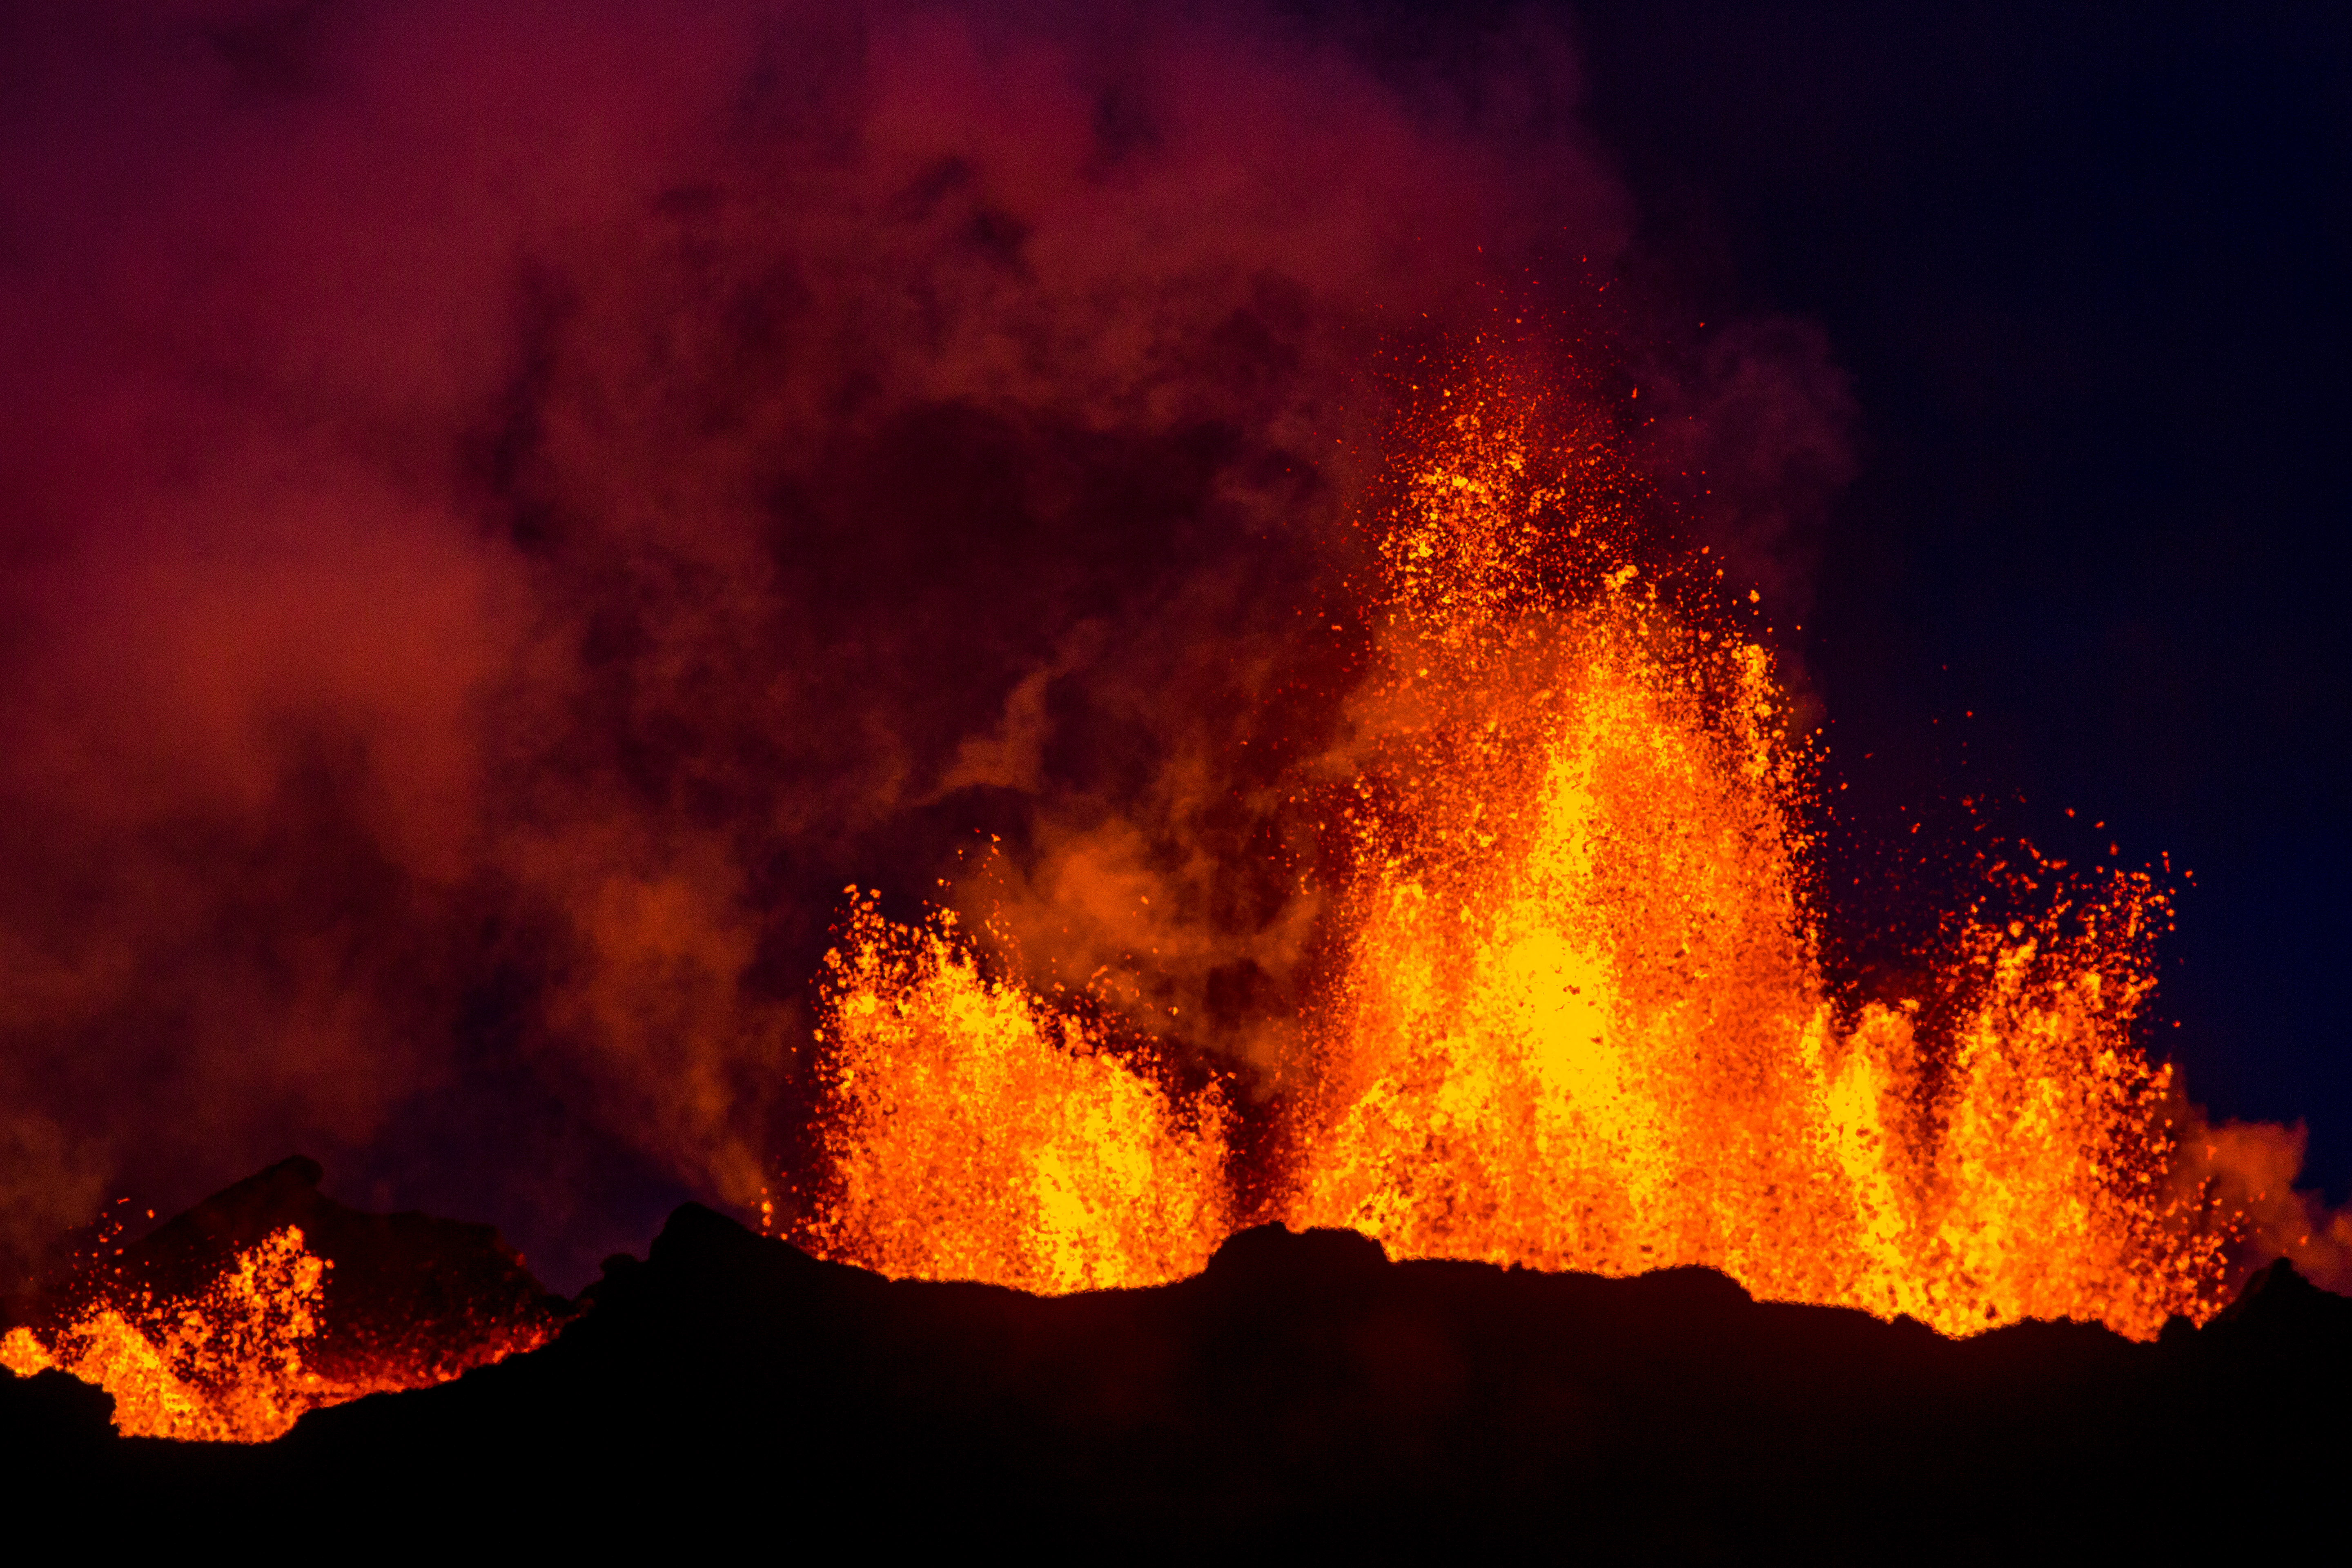
fire, flame, burn, bonfire, hot, heat, burning, flames, red, smoke, danger, orange, night, blaze, inferno, wood, yellow, explosion, sky, wildfire, black, light, nature, dark, abstract, brown, event, atmosphere, amber, pollution, geological phenomenon, ecoregion, atmospheric phenomenon, world, lava, volcanic landform, Fissure vent, volcano, gas, volcanic field, types of volcanic eruptions, hazard